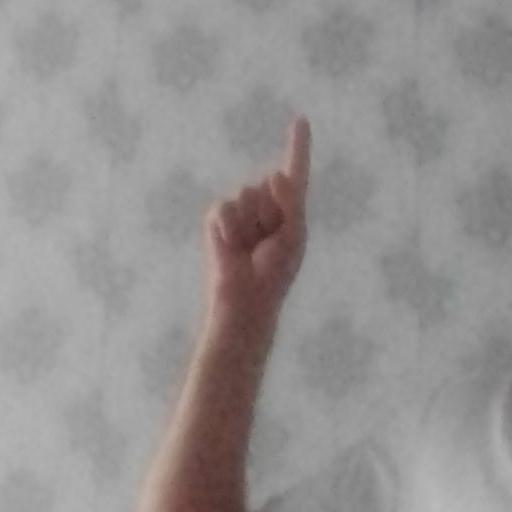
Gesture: one